Lake Auburn

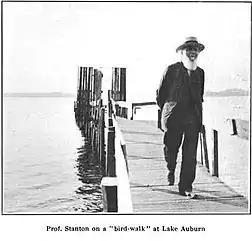
Professor Jonathan Stanton of Bates College on a bird walk in Maine at Lake Auburn

Lake Auburn is a lake and reservoir in Auburn, Maine. The Lake has a total area of and a maximum depth of . It is the water supply for the Lewiston-Auburn area. The lake is closed to most recreational activity, including ice fishing and swimming. In 2013, the Lake experienced several small algal blooms, though the fishing conditions and local water supply were not extensively harmed by the change in conditions. Some of Maine's most sought after fish species are found in the lake, including Salmon, Lake Trout, and Brook Trout. In recent years, Lake Auburn has also seen rising populations of warm water fish species such as Largemouth Bass and Chain Pickerel, which are now thriving in soft, shallow areas of the lake. The rise of warmwater fish in the lake may have an impact on native Coldwater fishes in the near future.